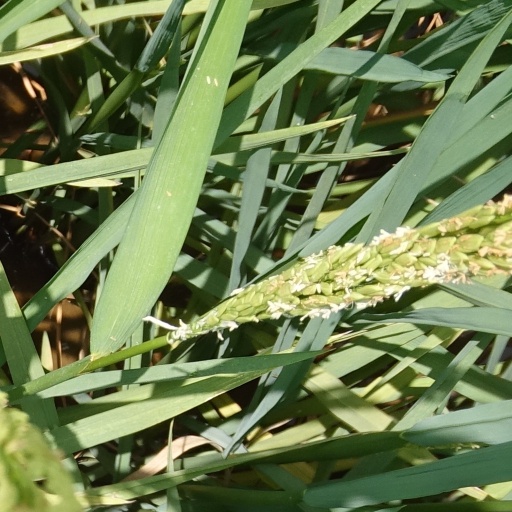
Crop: rice